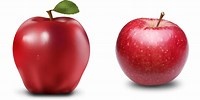
Label: apple